Friends of the ABC

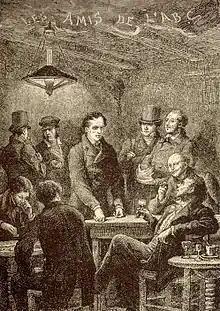
A meeting of the Friends of the ABC

The Friends of the ABC, or simply the ABC, is a fictional association of revolutionary French republican students featured in the 1862 novel "Les Misérables" by Victor Hugo. In French, the name of the society is a pun, in which "abaissés" is pronounced , very similar to A-B-C. Their members represent a wide variety of political viewpoints, ranging from communist agitation to advocacy for democracy to supporting the Levellers and more, but on 5 June 1832 they all join the popular insurrection known as the June Rebellion and organize the construction of a massive barricade. They are based on the real political group. Hugo brings them into the narrative when Marius Pontmercy, one of the novel's principal characters, attaches himself to the group without becoming one of them. With their fight led by Enjolras, all of the members of the group die during the rebellion.